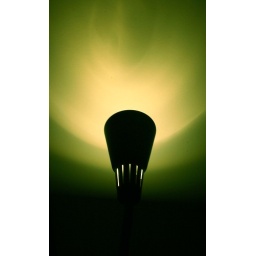
in her green plastic watering can